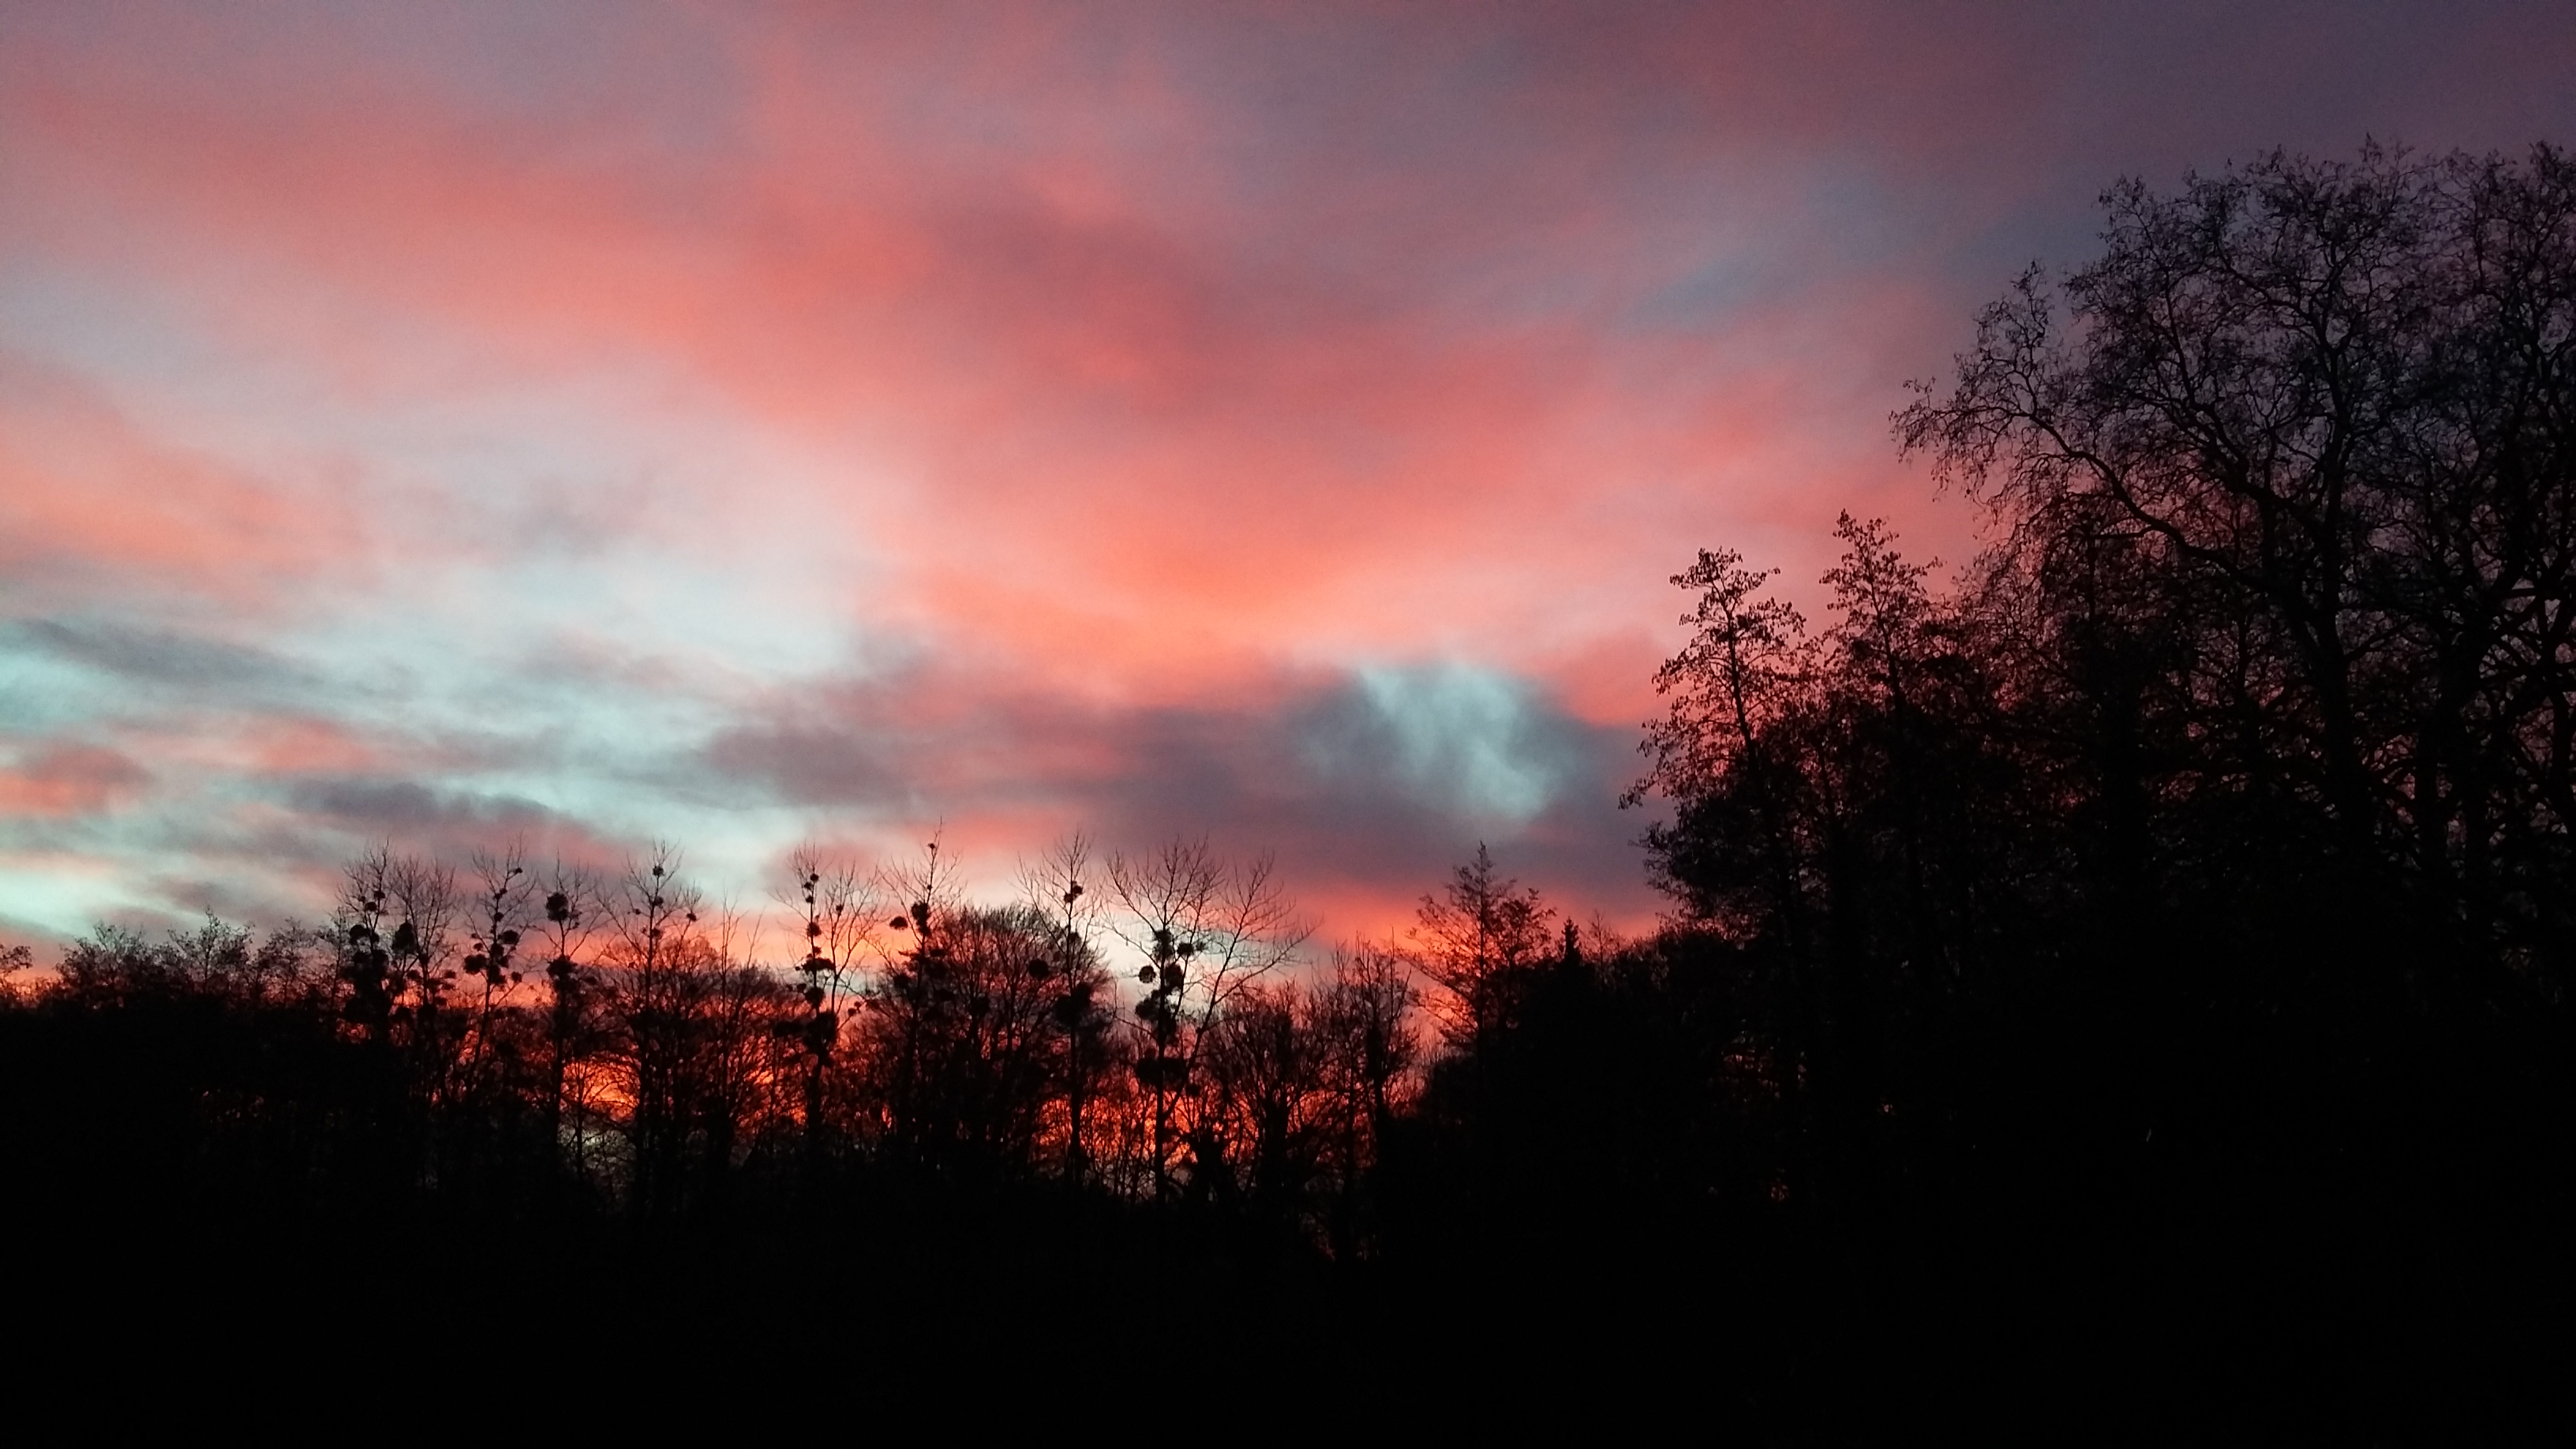
sky, blue, red, nature, morning, red sky at morning, cloud, afterglow, atmospheric phenomenon, sunrise, sunset, evening, dusk, atmosphere, natural landscape, horizon, tree, daytime, celestial event, dawn, sunlight, landscape, meteorological phenomenon, geological phenomenon, cumulus, forest